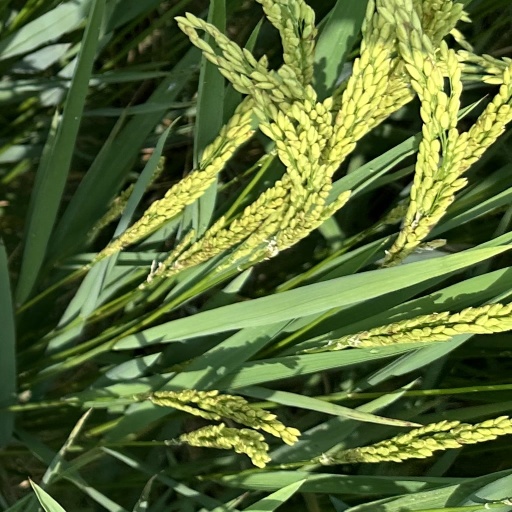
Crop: rice